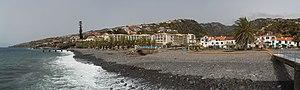
Vue panoramique de Santa-Cruz
Santa Cruz est une ville située sur la côte sud de l'île de Madère, au Portugal, à 18 km, à l'est de Funchal, la capitale de l'île, et à 5 km de Machico. La commune a une superficie de 95,9 km², incluant les Ilhas Desertas, une zone naturelle protégée. Elle est administrativement divisée en cinq paroisses civiles : Santa Cruz, Caniço, Gaula, Camacha et Santo António da Serra